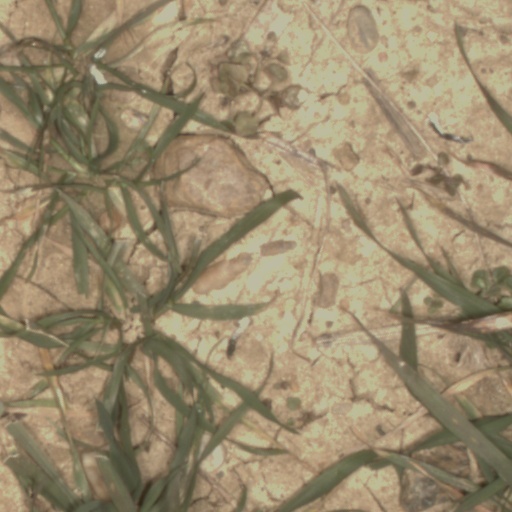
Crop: wheat